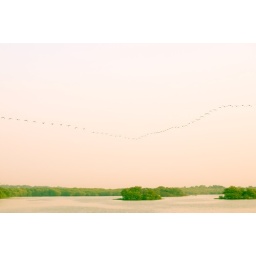
pl view in black screen